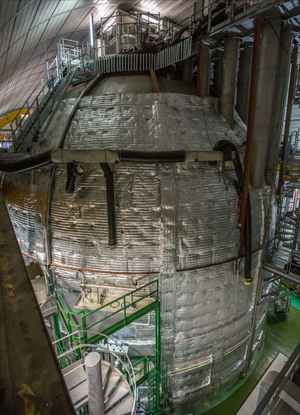
Laboratori Nazionali del Gran Sasso
BOREXINO-eksperimentet ved LNGS (2015)
Laboratori Nazionali del Gran Sasso er et italiensk forskningscenter, der fokuserer på eksperimentel partikelfysik. Et særligt strålingsbeskyttet laboratorium er blevet bygget ind i bjerget Gran Sasso, hvor de bl.a. forsøger på at detektere mørkt stof. I samarbejde med CERN undersøger de neutrinoer.